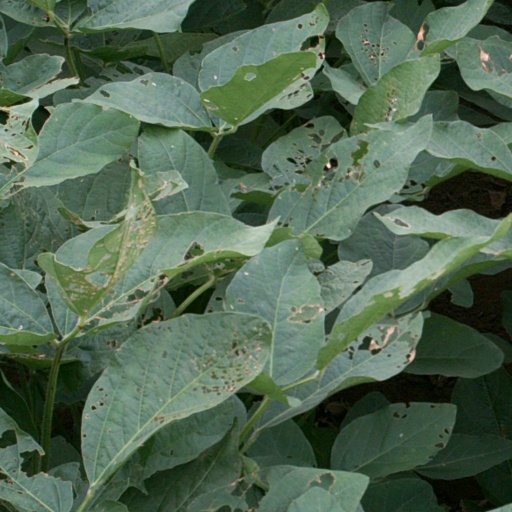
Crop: soybean